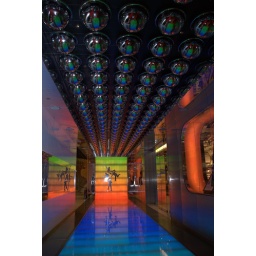
brightly lit hallway in the Mirage, mirrors on cellings and floor is lit up